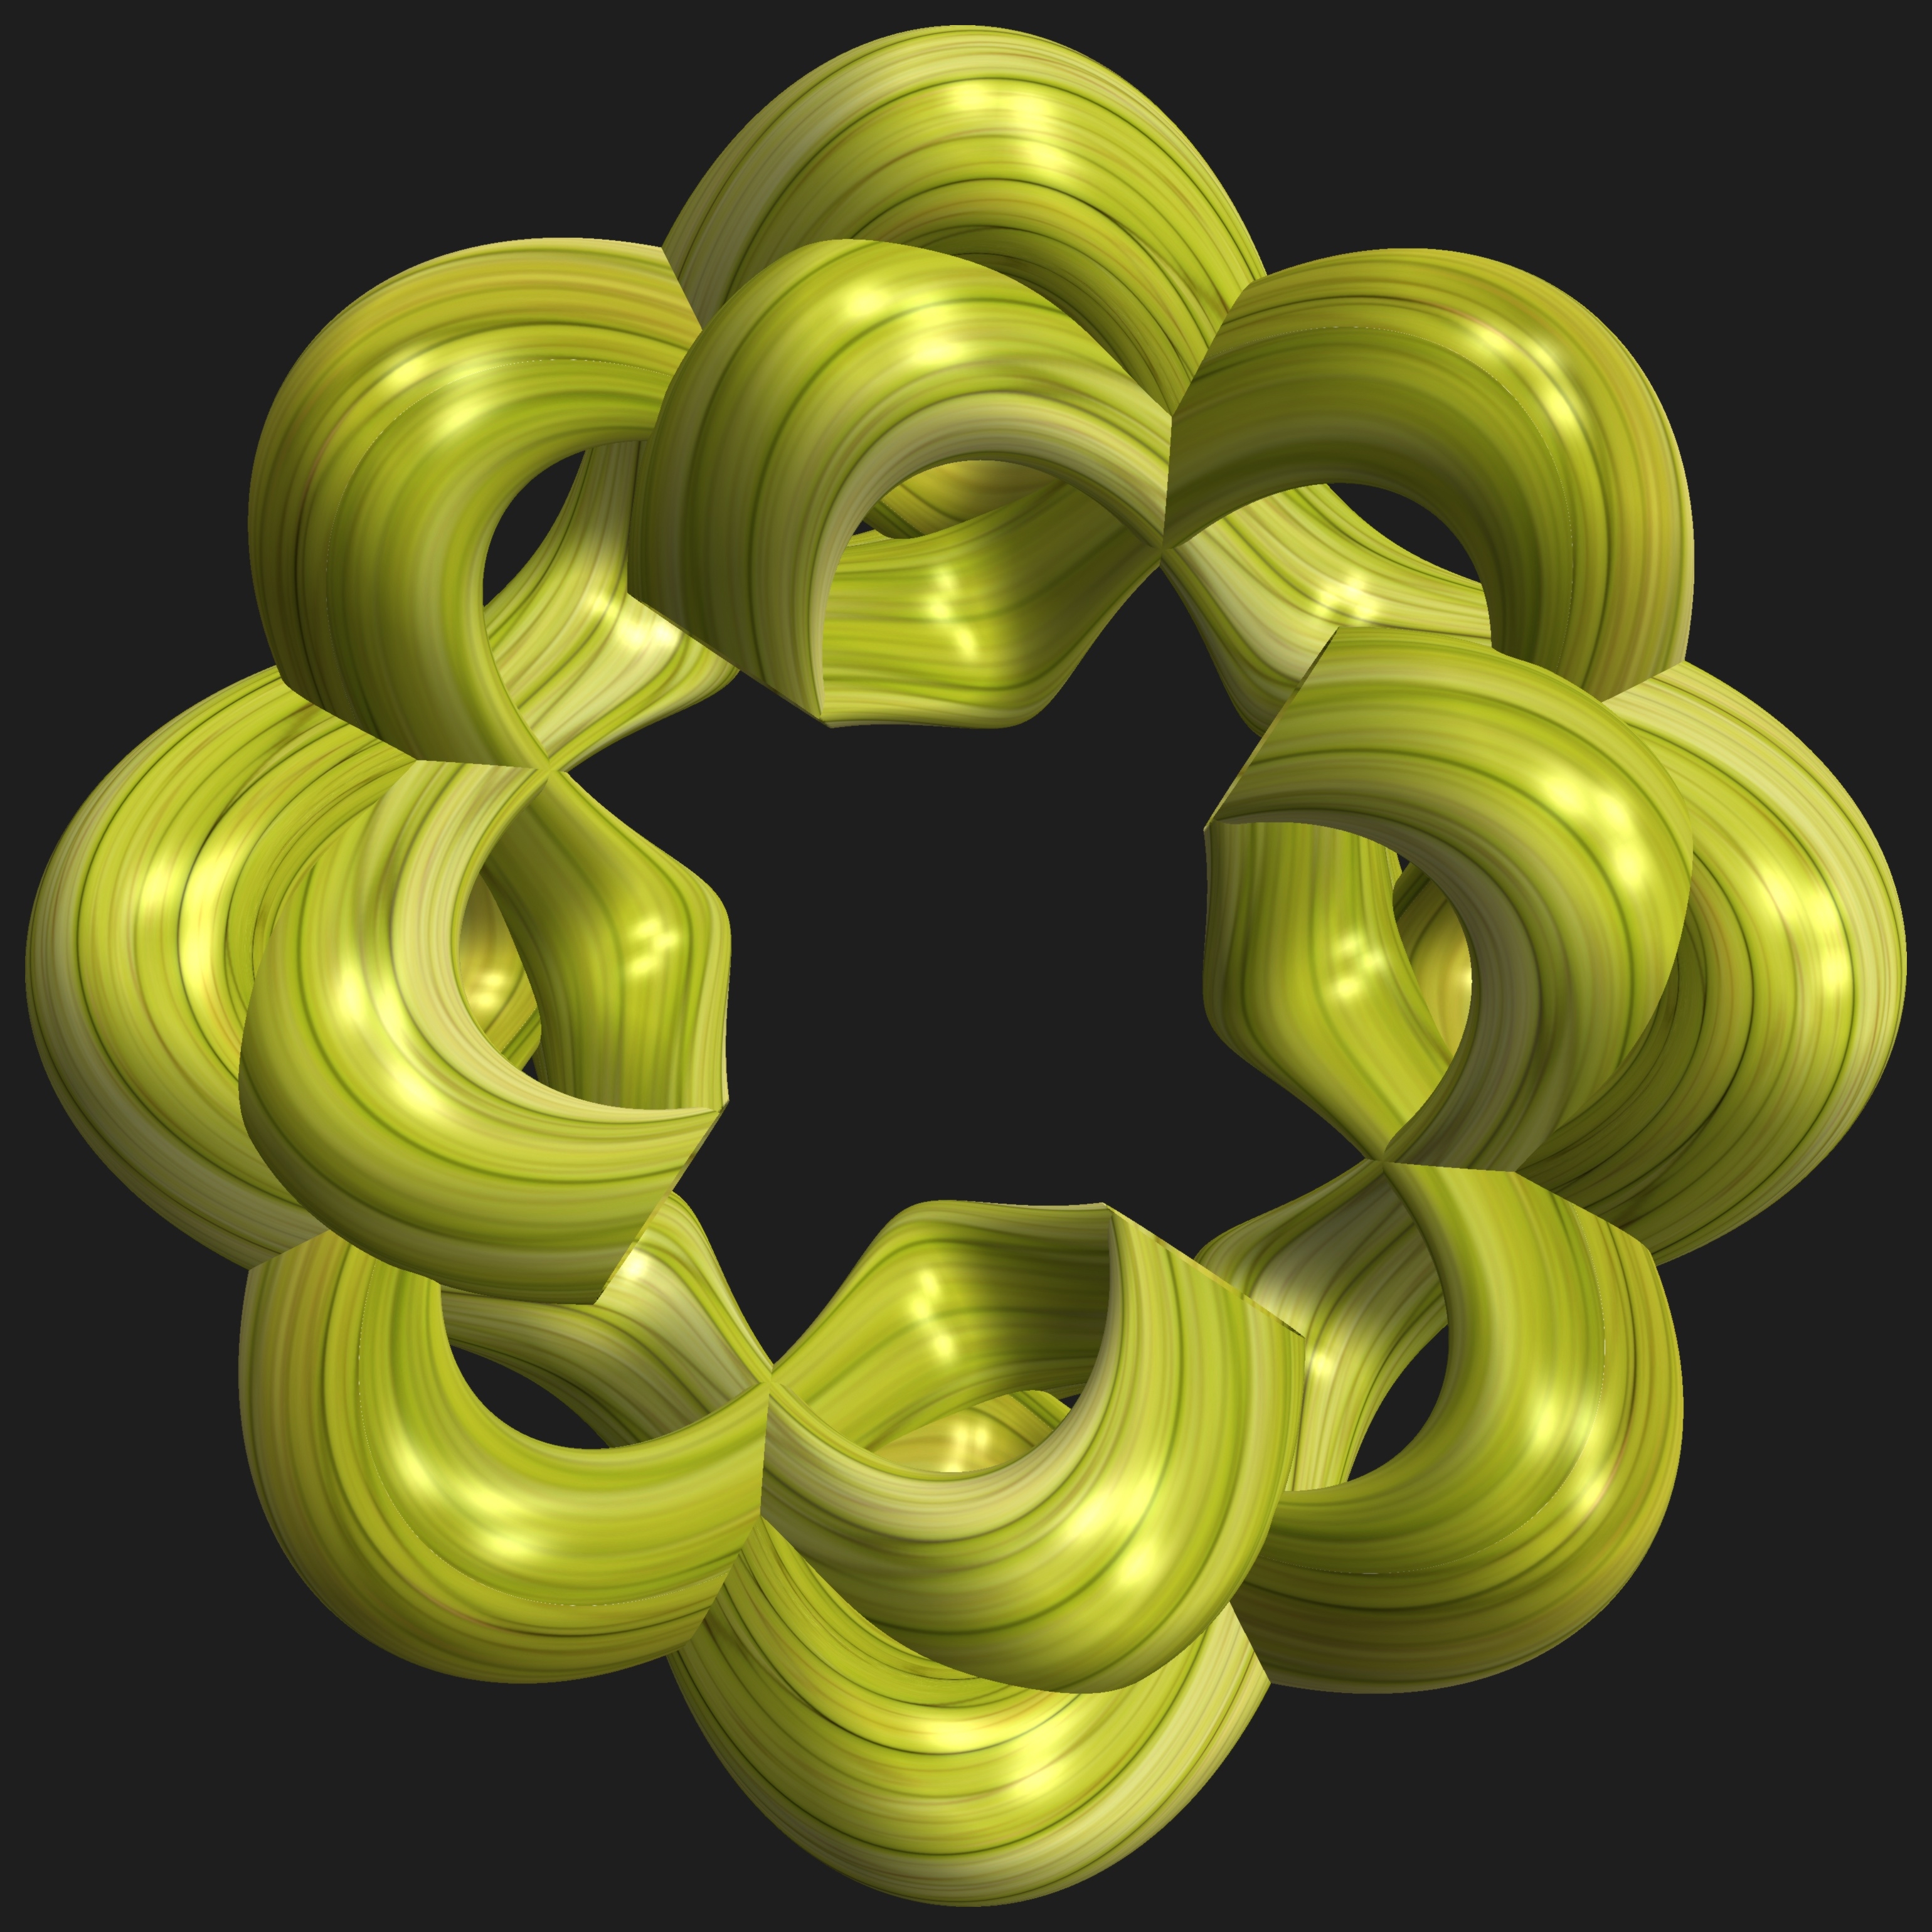
abstract, structure, texture, spiral, number, pattern, line, green, geometry, yellow, lighting, circle, font, sculpture, illustration, design, symmetry, ball, 3d, graphic, 5, 4, shape, bamboo, torus, mathematica, cg, parametricplot3d, code, program, algorithm, mapping, geometricsculpture